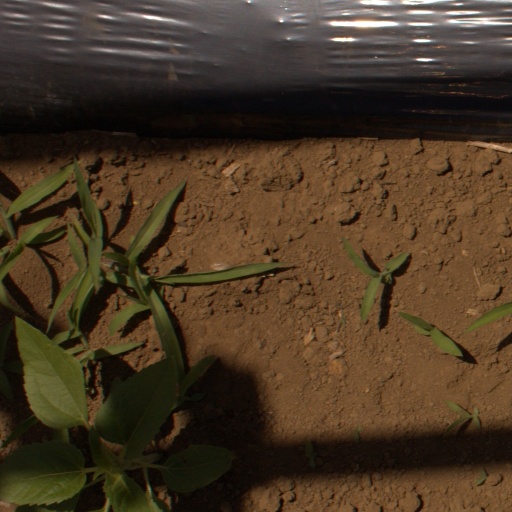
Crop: Jerusalem artichoke